Olympus Zuiko Digital ED 7-14mm f/4.0

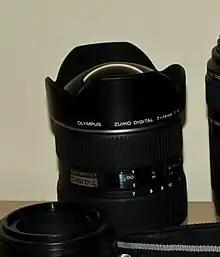

The Olympus Zuiko Digital ED 7-14mm 1:4.0 is an interchangeable camera lens for DSLR cameras using the Four Thirds system announced by Olympus Corporation on September 27, 2004.